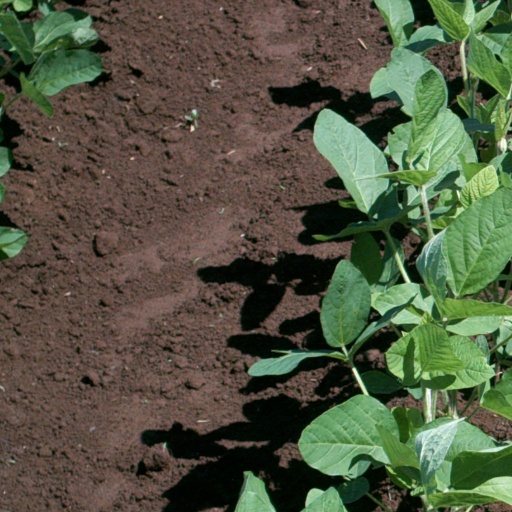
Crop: soybean